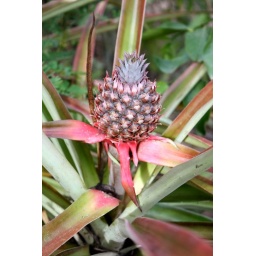
Pineapples grow on plants like this in large fields... For some reason I feel like they should grow on palm trees like coconuts